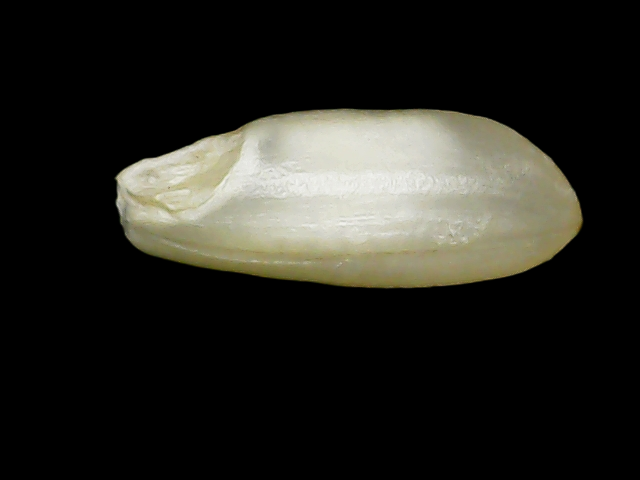
Rice variety: Binadhan10